Reggie Jackson

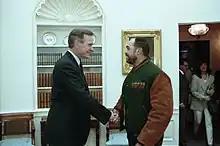
Jackson (right) shaking hands with President George H. W. Bush in the Oval Office in 1992

Jackson and Steinbrenner reconciled and Steinbrenner hired Jackson as a "special assistant to the principal owner", making him a consultant and a liaison to the team's players, particularly those of minority standing. By this point, the Yankees, long noted for being slow to adapt to changes in race relations, had come to develop many minority players in their farm system and seek out others via trades and free agency. Jackson usually appeared in uniform at the Yankees' spring training complex in Tampa, Florida and was sought out for advice by recent stars as Derek Jeter and Alex Rodriguez. "His experience is vast and he's especially good with the young players in our minor league system, the 17- and 18-year old kids. They respect him and what he's accomplished in his career. When Reggie Jackson tells a young kid how he might improve his swing, he tends to listen," said Hal Steinbrenner, Yankees managing general partner and co-chairperson.